Tadami, Fukushima

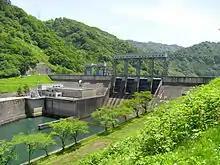
Taki Dam on the Tadami River

Hydroelectric power generation from numerous dams on the Tadami River is the primary source of revenue for the town.